Janumada Gelathi

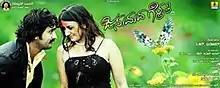
movie poster

Janumada Gelathi is a 2008 Kannada language film directed by Dinesh Baboo and produced by C. R. Manohar. it stars Srinagar Kitty and Pooja Gandhi in the lead roles. The film's music was composed by V. Manohar. The film was released statewide on 5 December 2008.